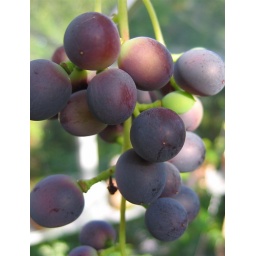
Grapes in our green house